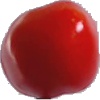
Label: Tomato 2